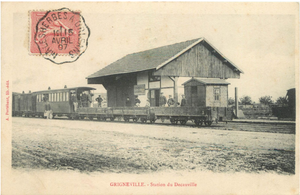
Grigneville - Station du Decauville